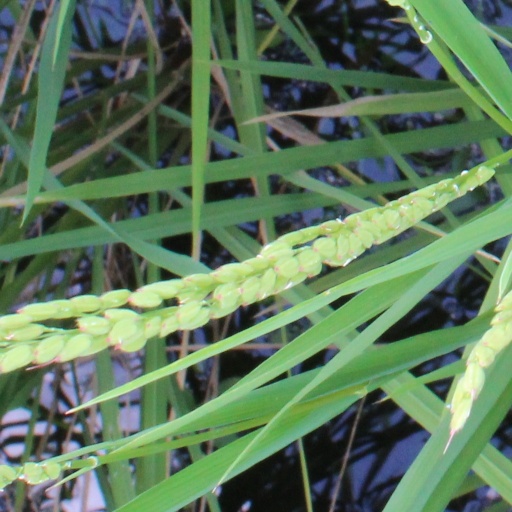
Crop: rice